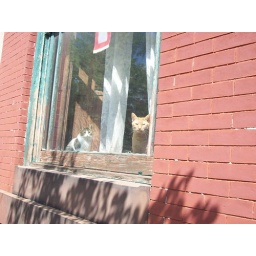
Pickle and Wally in front window on St. Paul street